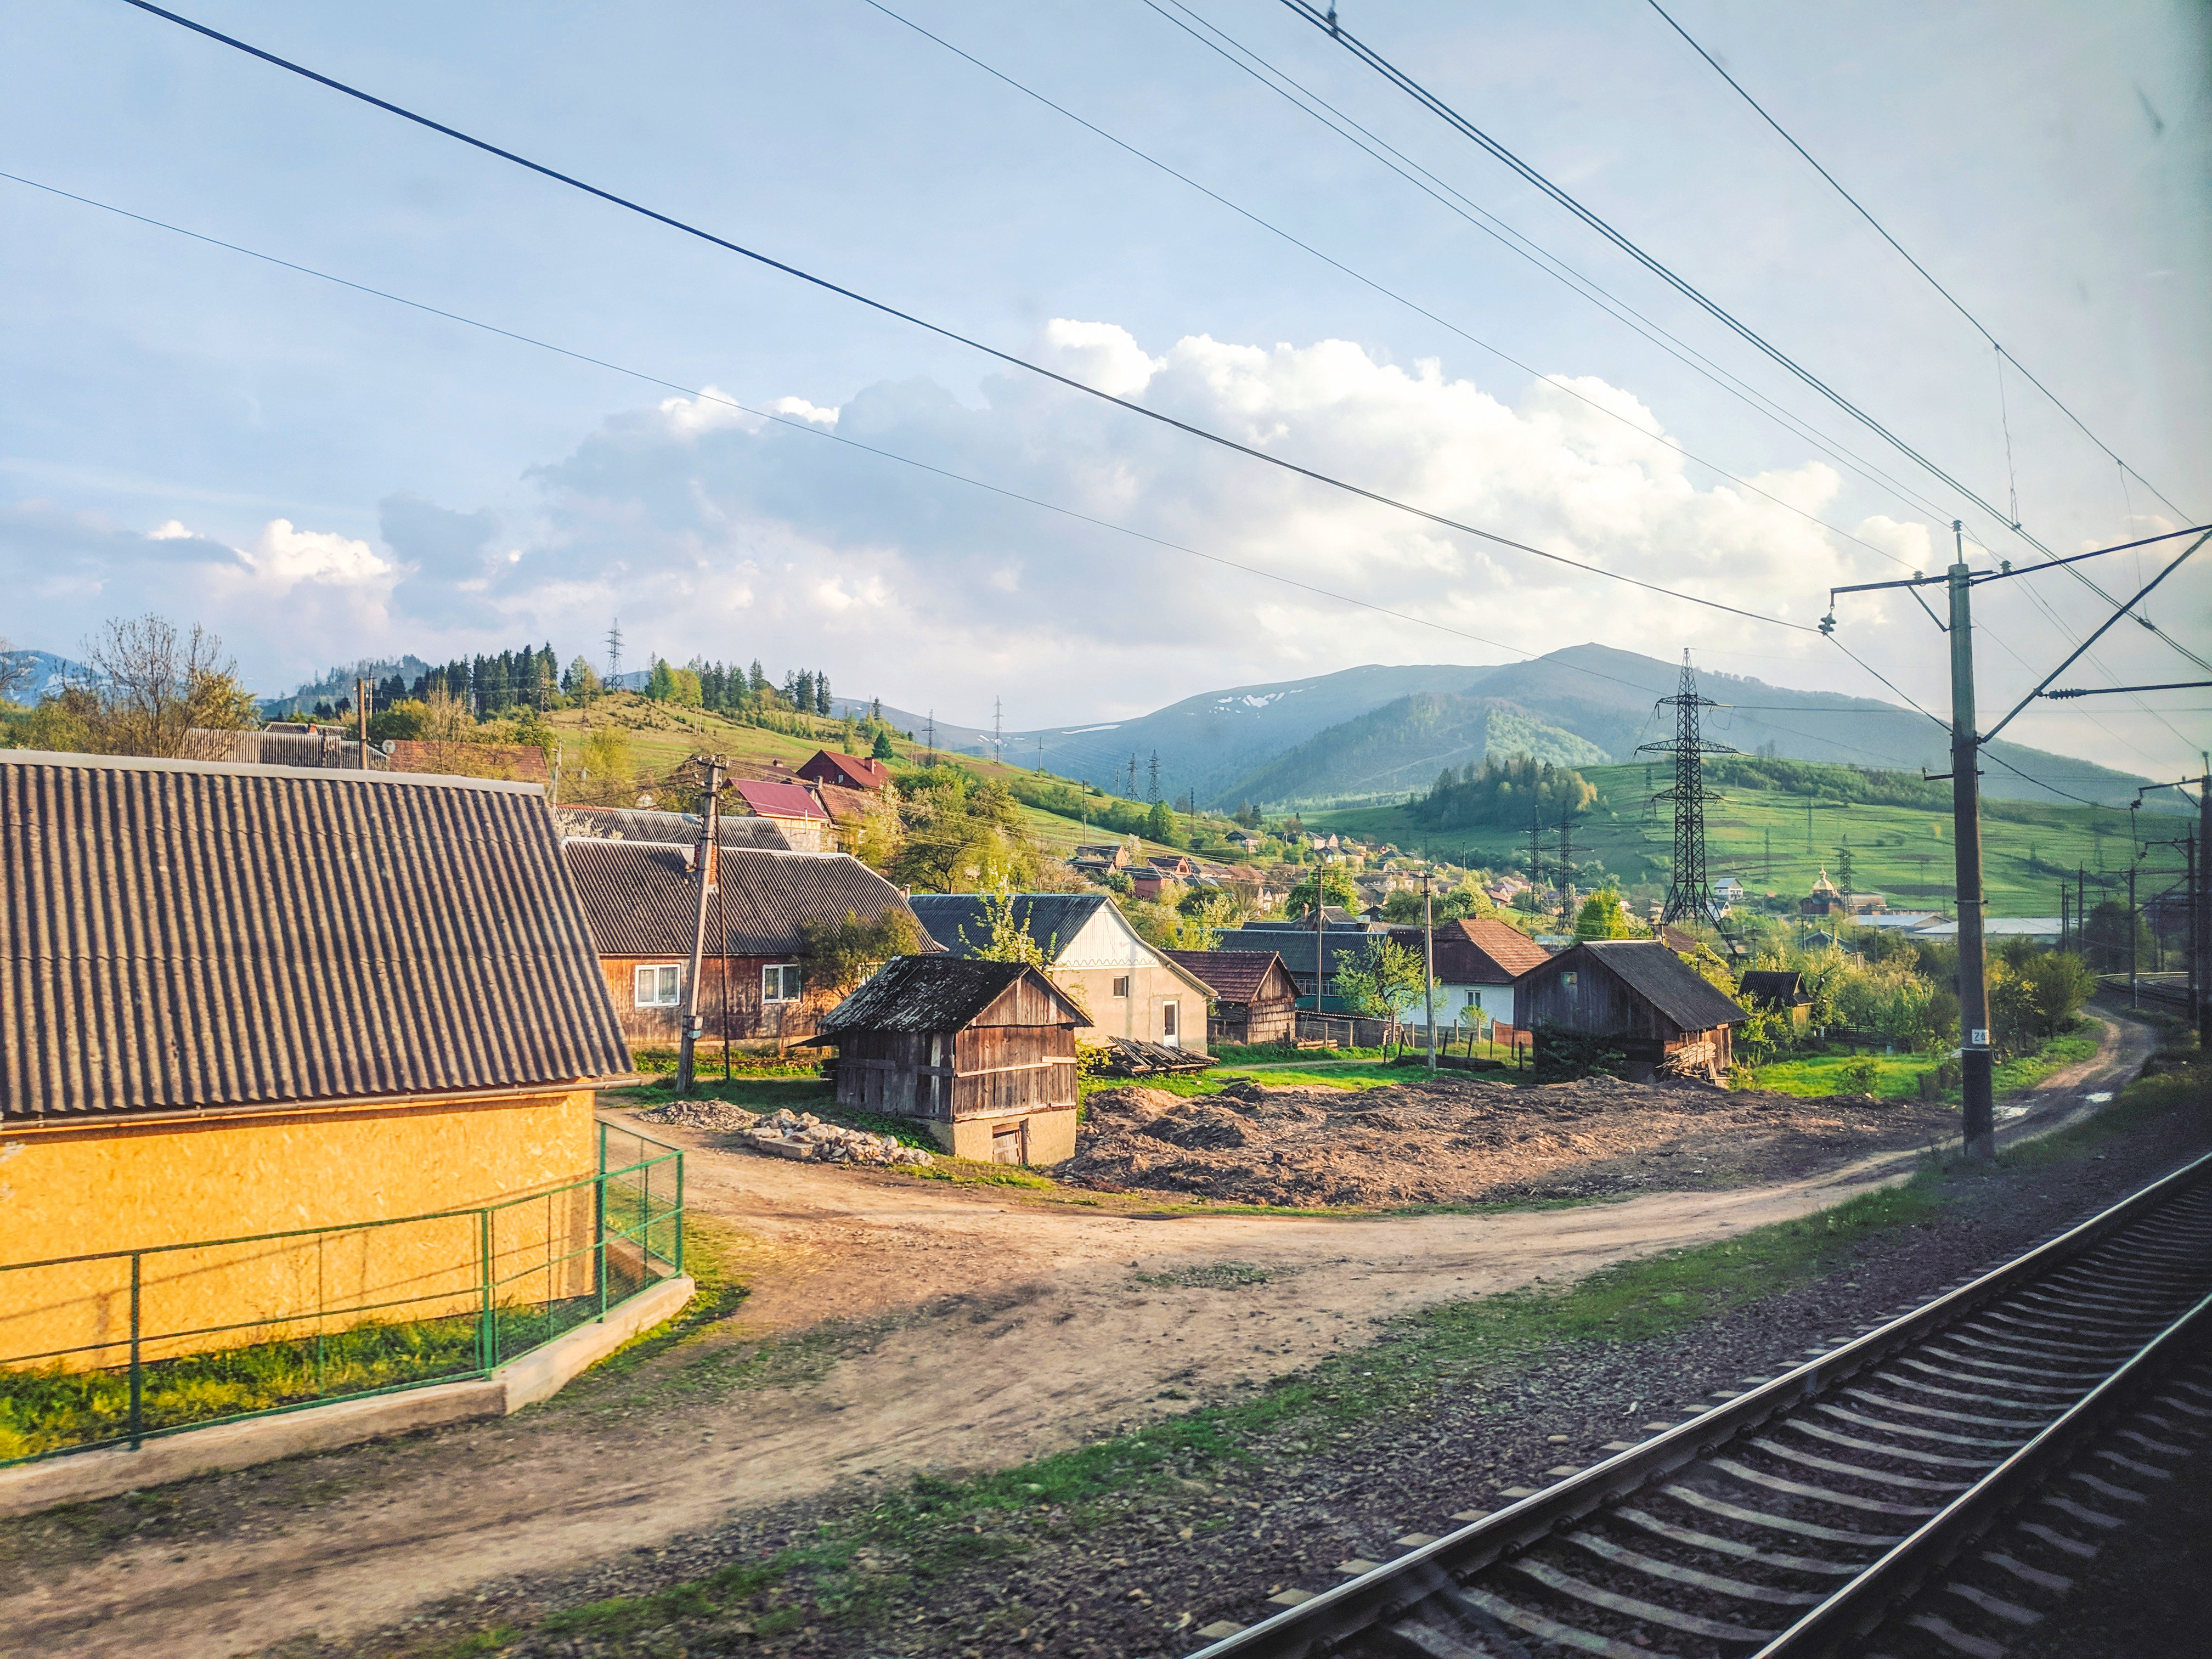
landscape, transport, sky, track, mountain, overhead power line, mode of transport, vehicle, hill station, train, electricity, railway, morning, iron, highland, line, tree, cloud, rural area, hill, electrical supply, locomotive, train station, metal, residential area, slope, tourism, rolling, house, road, rolling stock, city, railroad car, building